KV Racing Technology

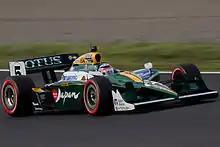
Takuma Sato at the .

The team switched to the IndyCar Series following the unification of American open wheel racing in 2008. Dan Pettit ceased his ownership role in the team and the team changed its name to KV Racing Technology. Australian businessmen Craig Gore and John Fish brought their Team Australia branding from Walker Racing along with driver Will Power to partner Servià.